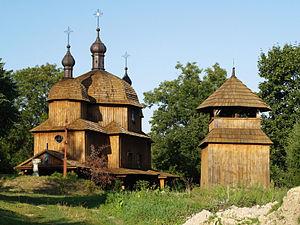
Tarnoszyn est un village de la gmina d'Ulhówek, du powiat de Tomaszów Lubelski, dans la voïvodie de Lublin, situé dans l'est de la Pologne.